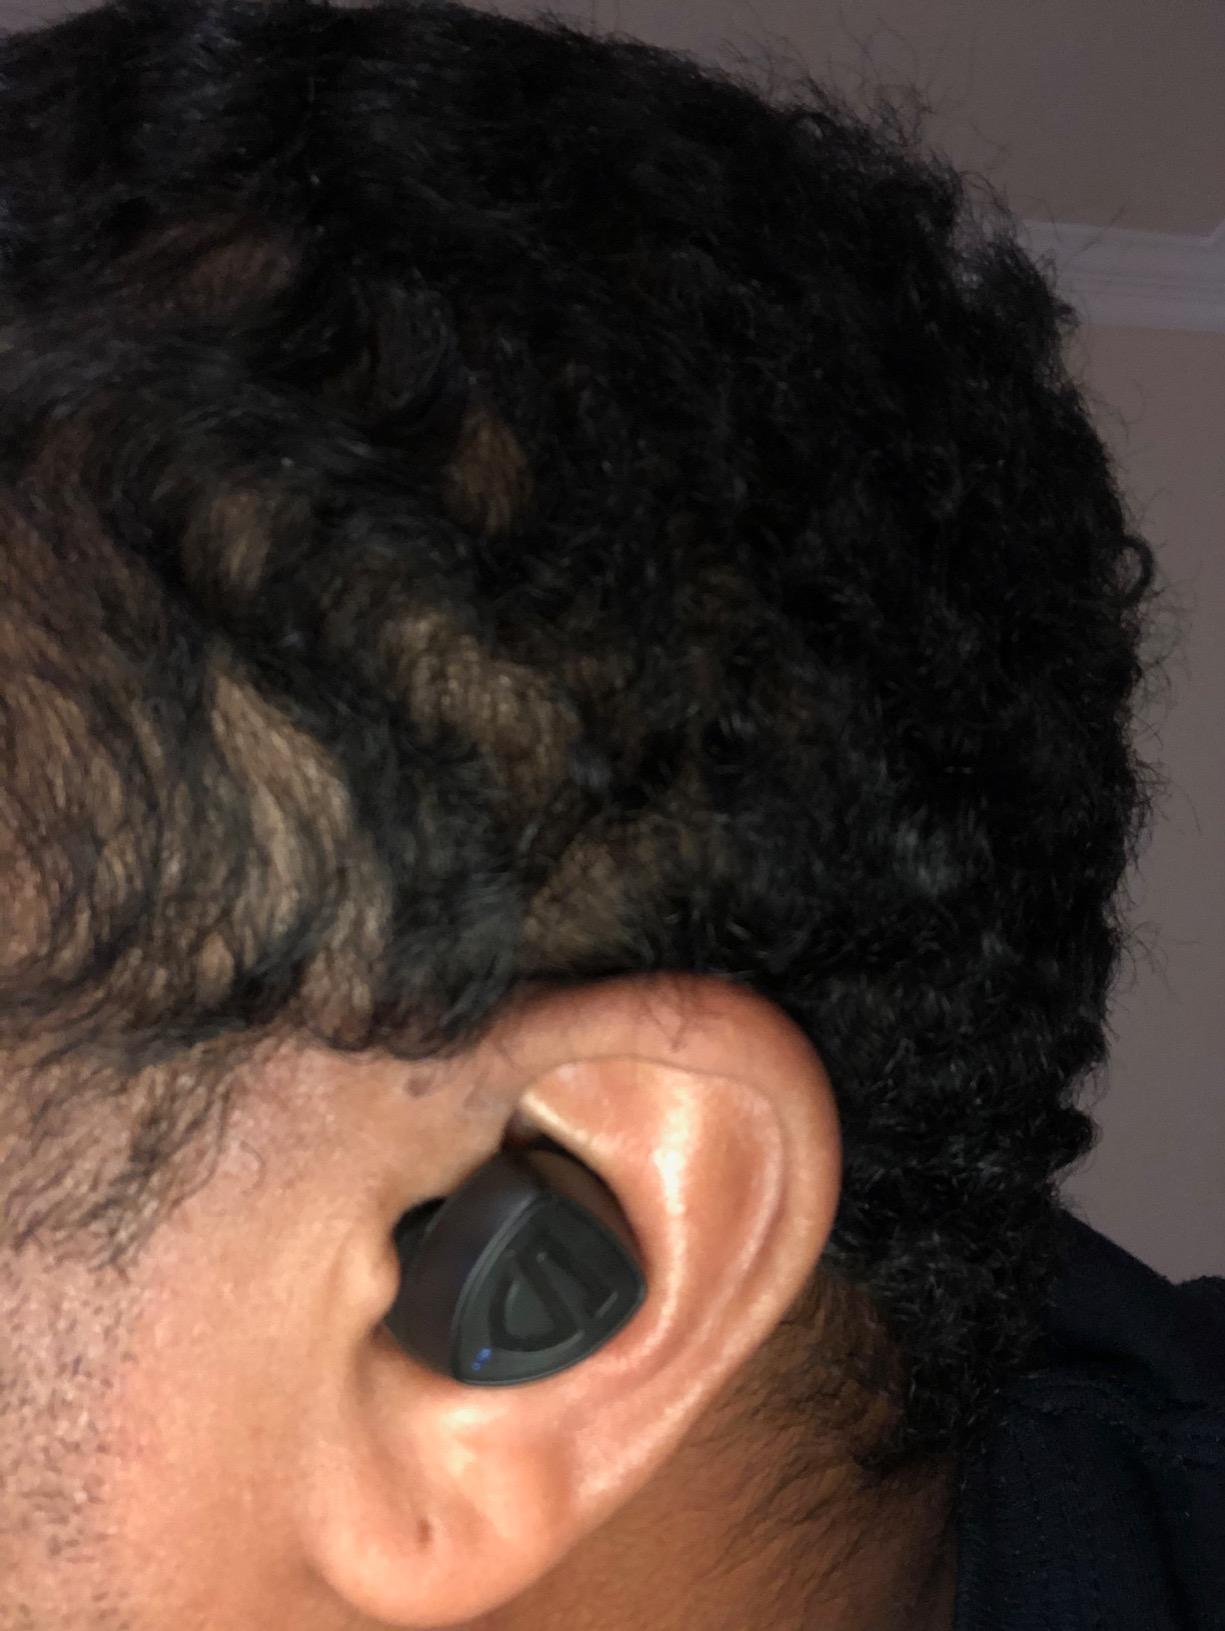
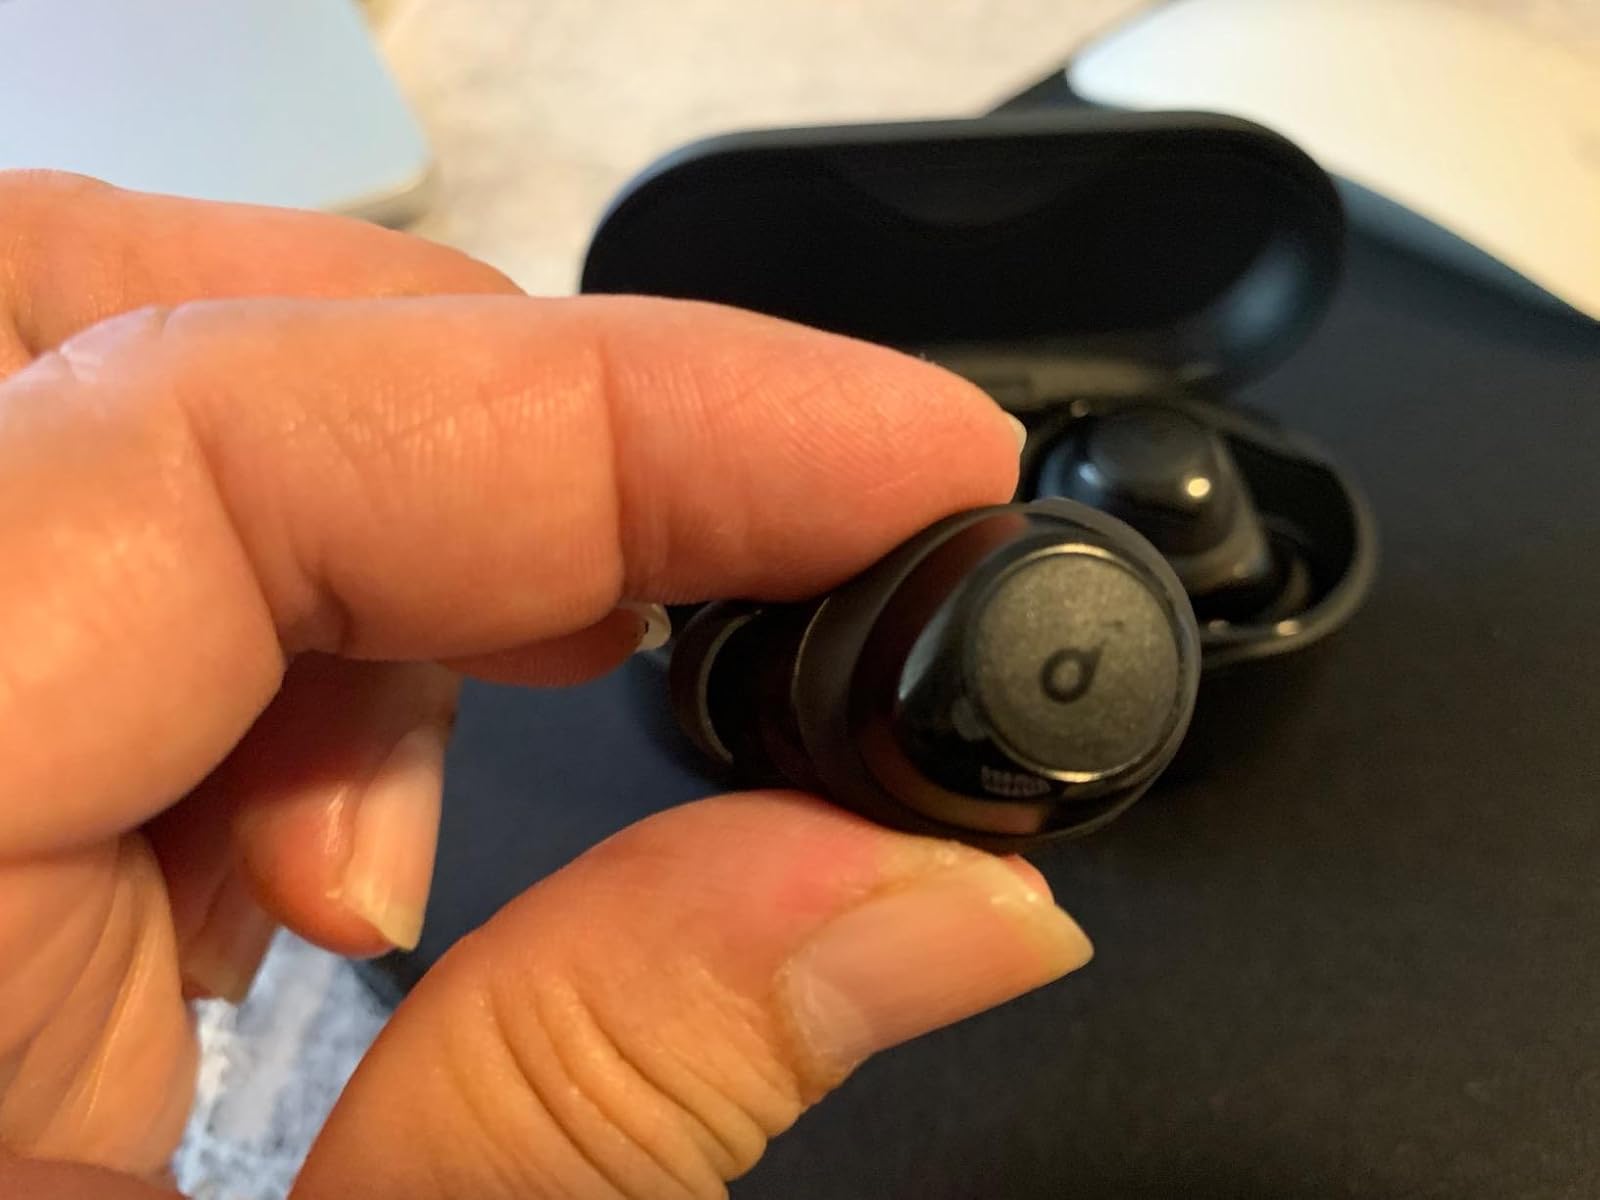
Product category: earbuds
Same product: no